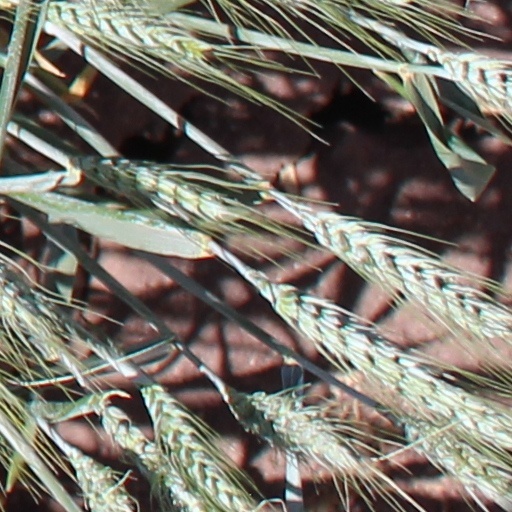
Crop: wheat